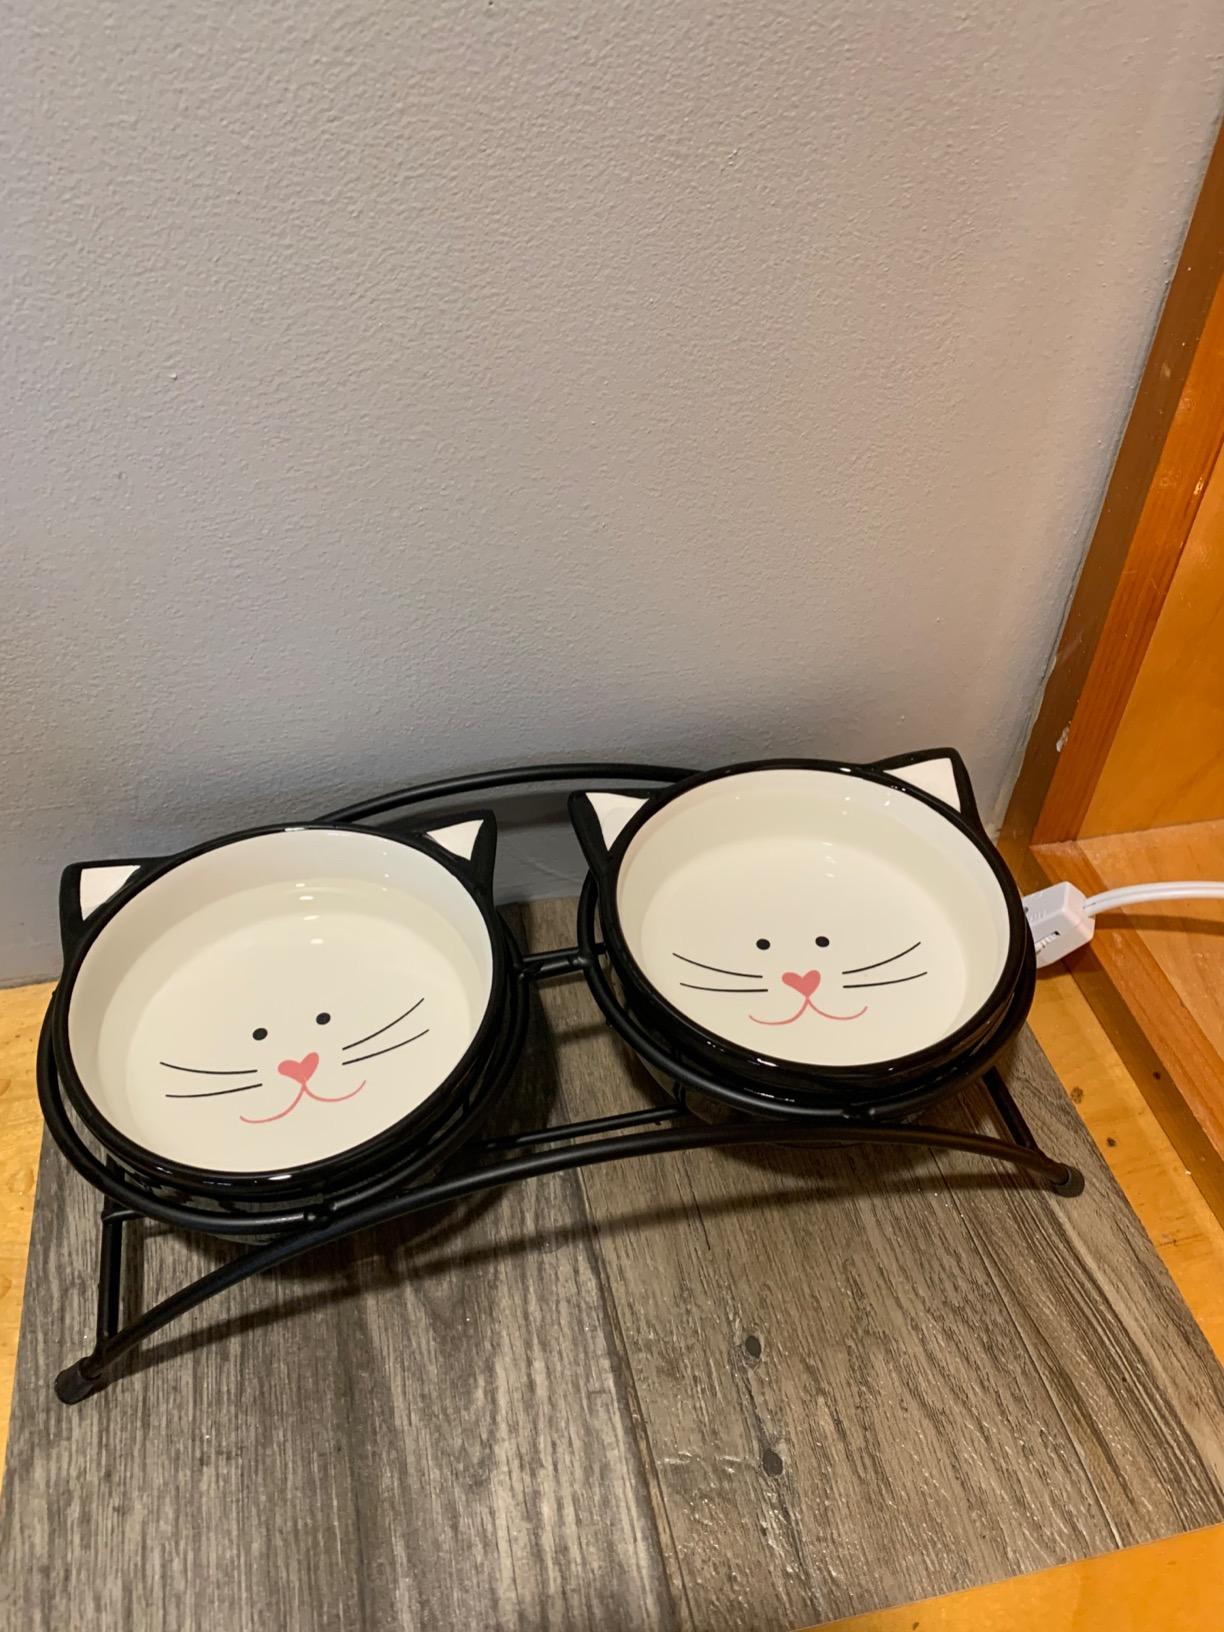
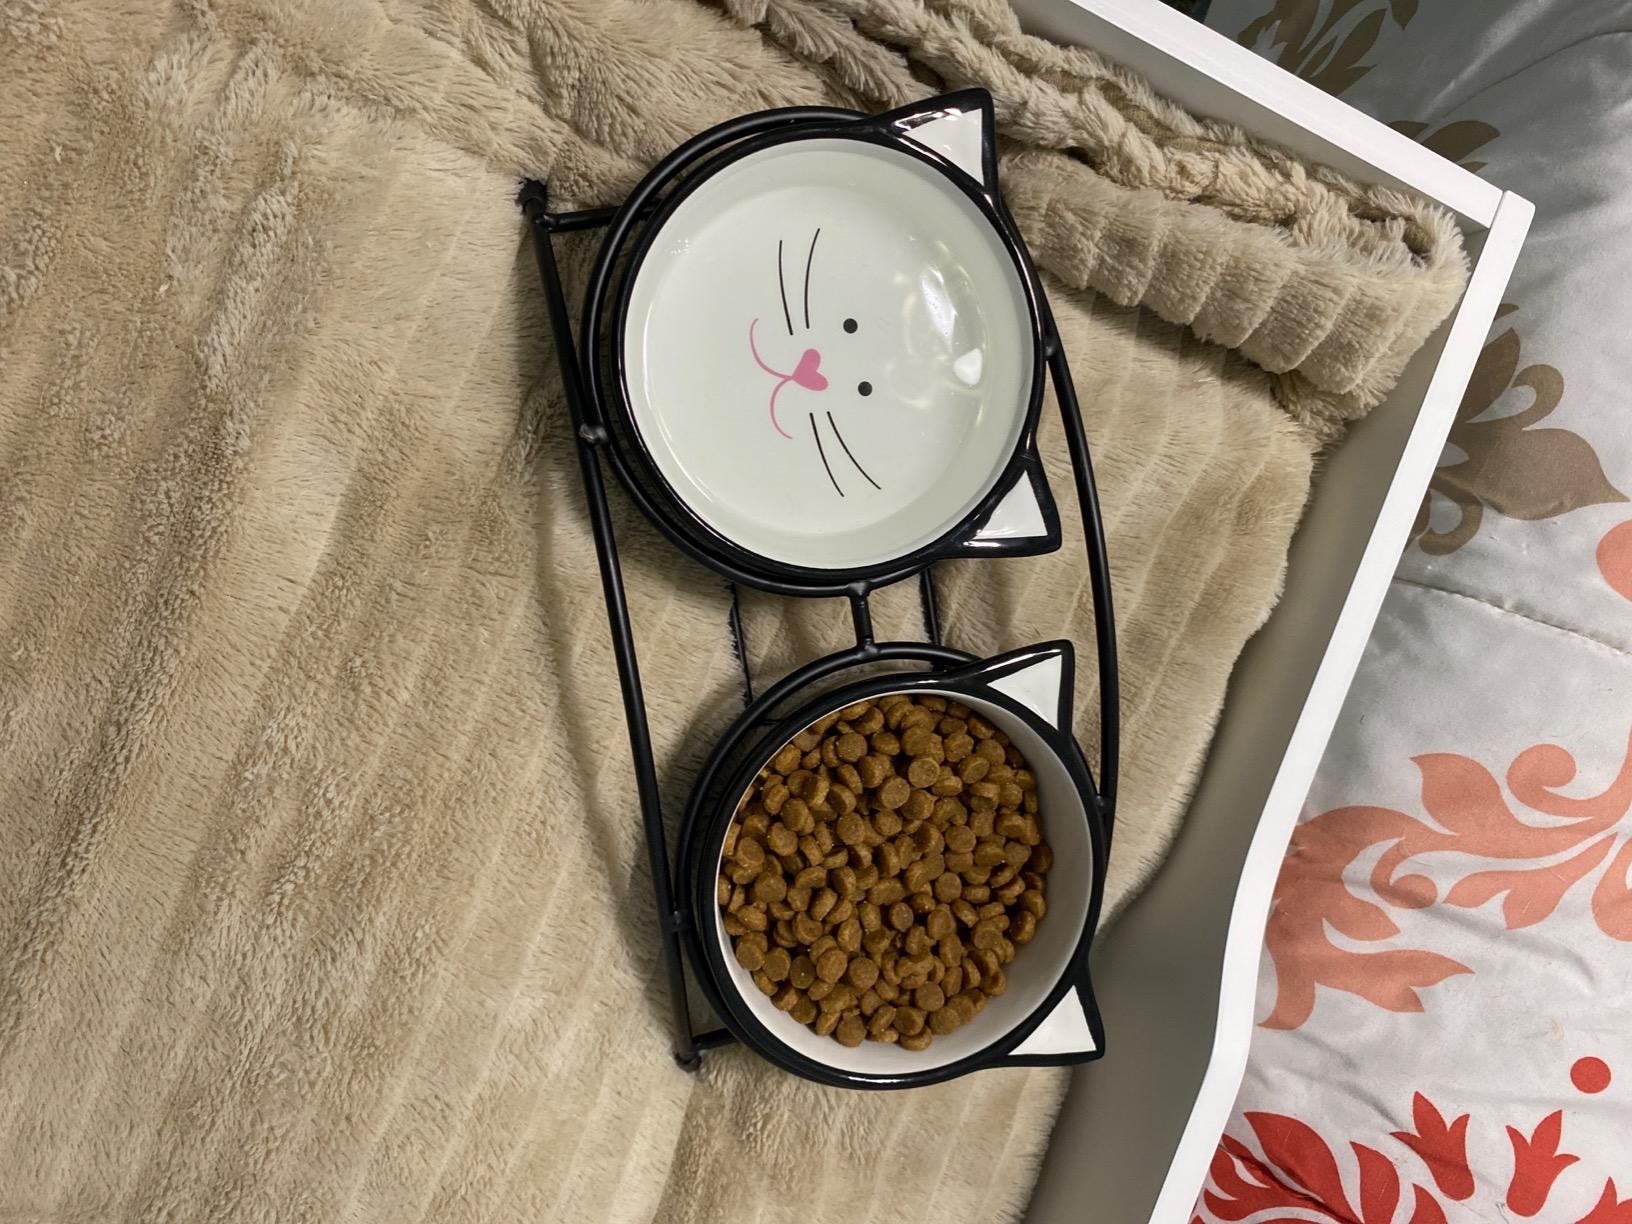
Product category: items_bowl
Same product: yes